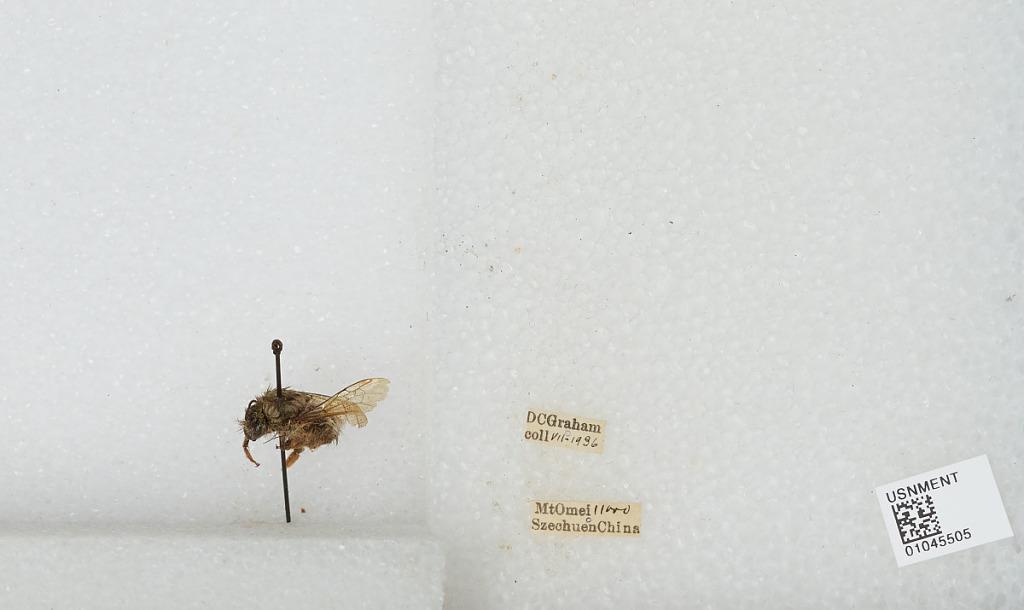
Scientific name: Bombus sp.
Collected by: D. Graham
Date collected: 1936-7-
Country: China
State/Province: Sichuan
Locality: Mount Emei